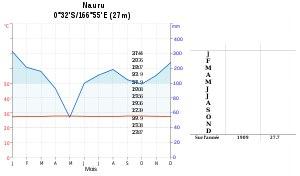
La République de Nauru n'est constituée que d'une seule île : l'île de Nauru. Située dans l'océan Pacifique, en Océanie, dans l'ensemble régional insulaire appelé Micronésie, le point le plus au nord de Nauru n'est qu'à 42 kilomètres au Sud de l'équateur.